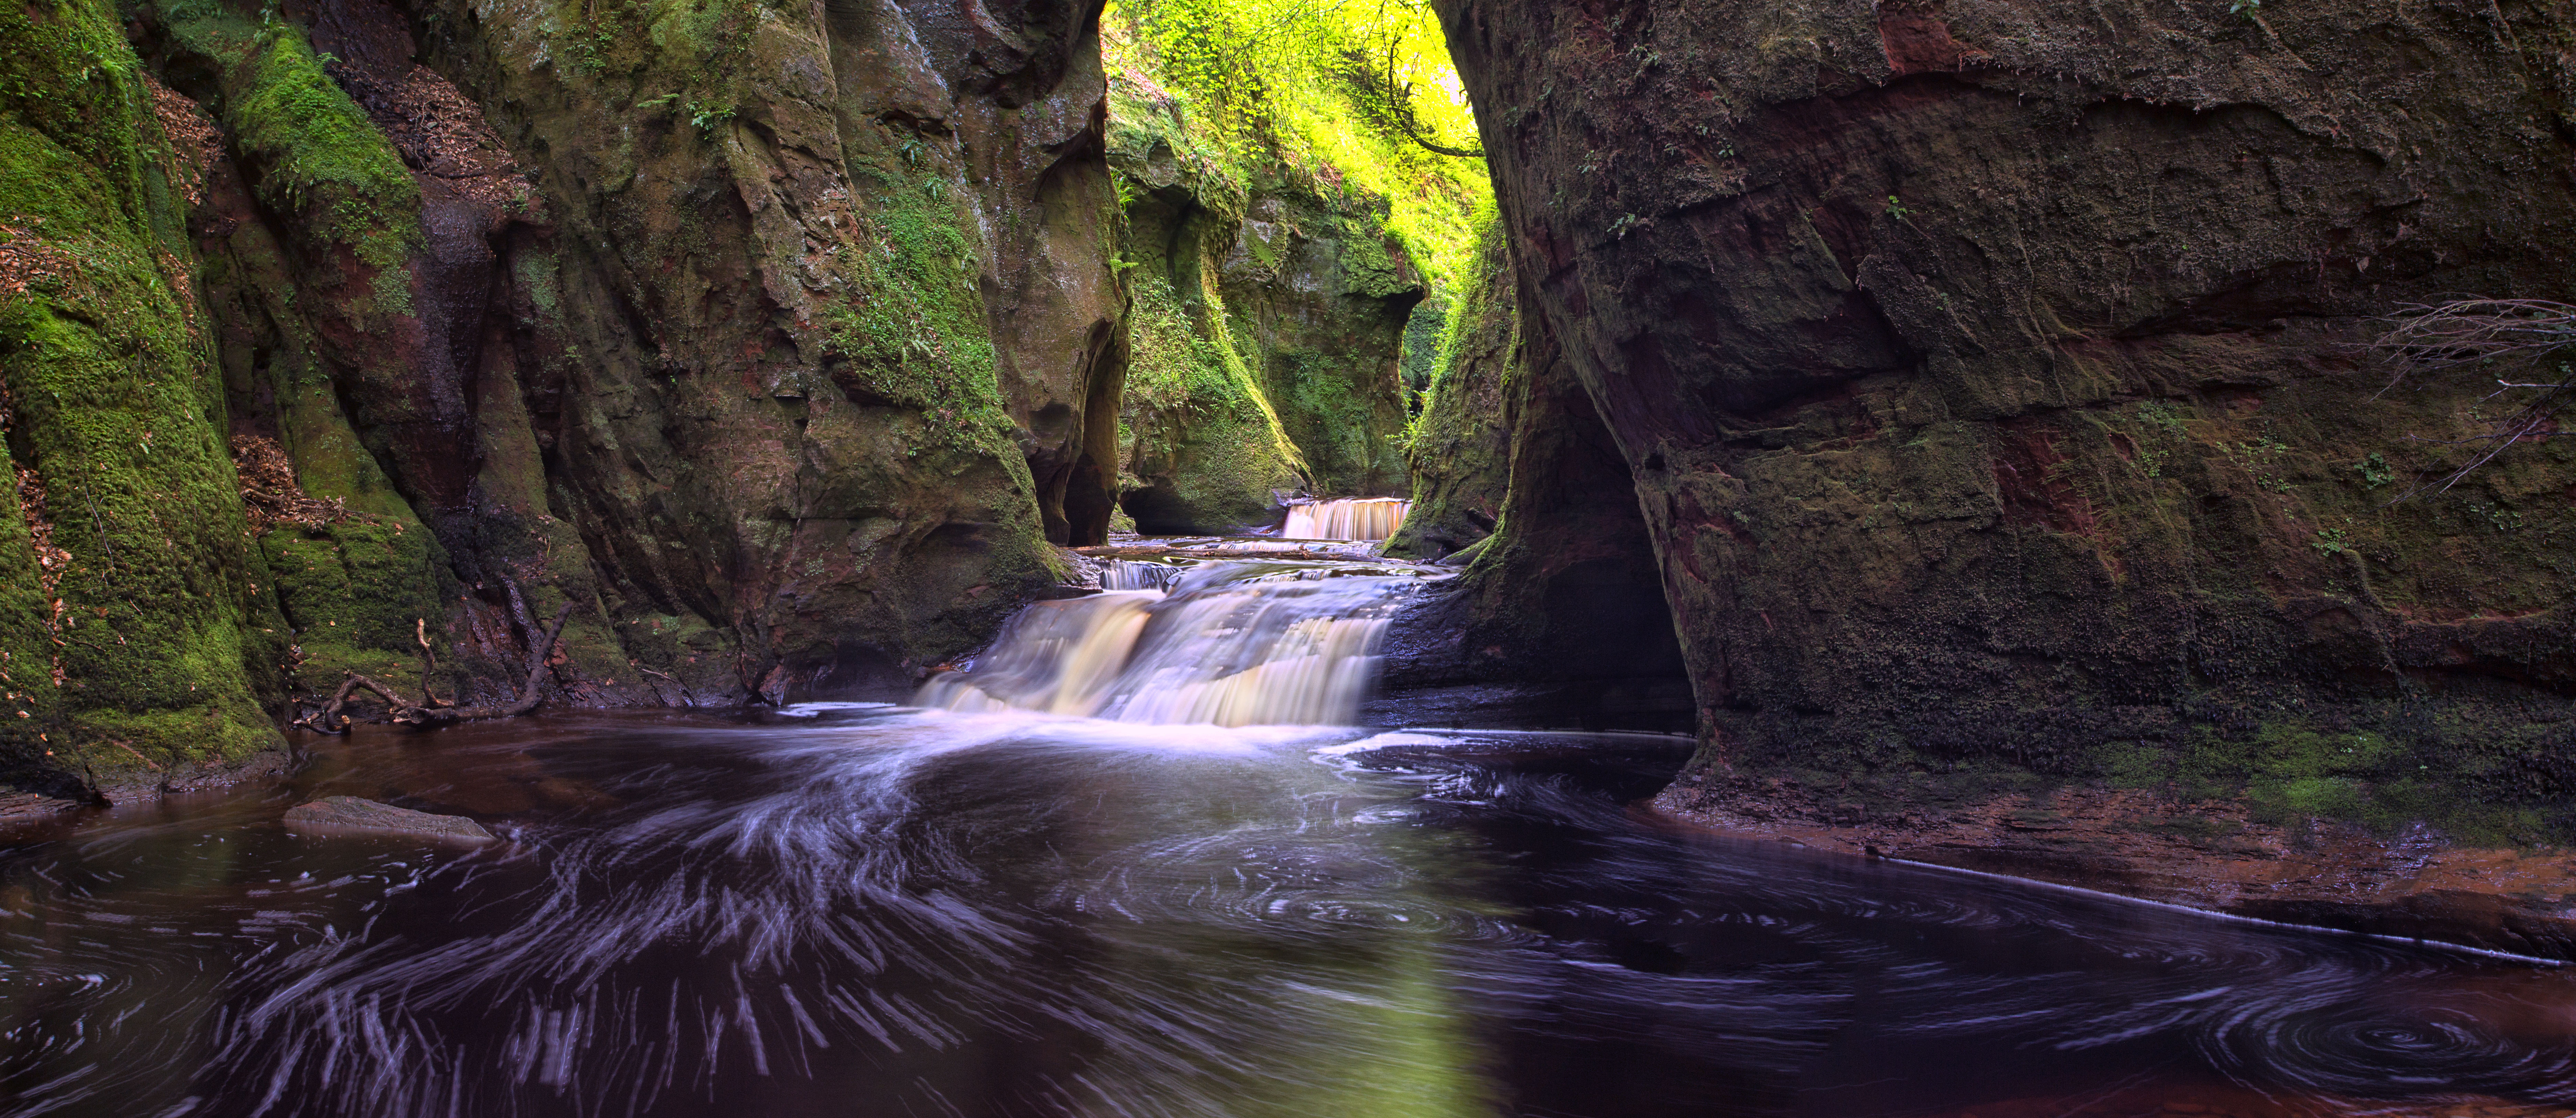
nature, forest, waterfall, wilderness, river, formation, stream, jungle, autumn, body of water, cool image, rainforest, ravine, scotland, i, water feature, finnichgorge, devilspulpit, landform, geographical feature